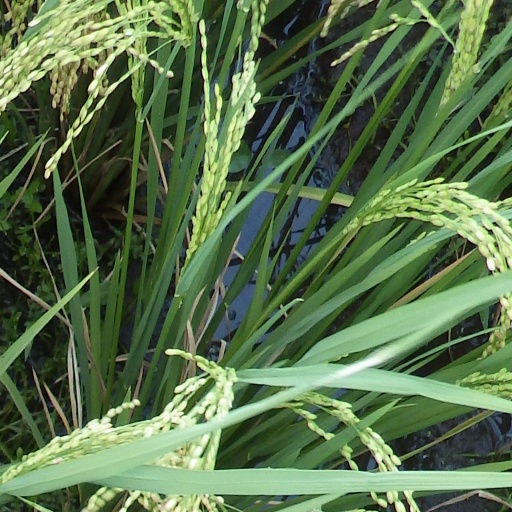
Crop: rice